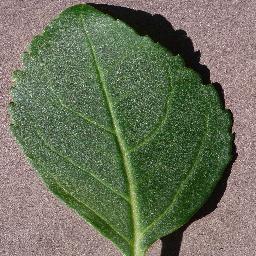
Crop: cherry
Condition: (including_sour)_healthy